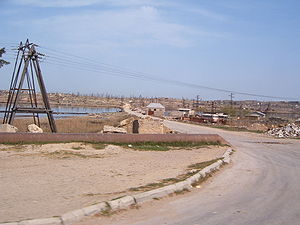
Apsjeronhalvøen
Oliefelt ved Baku
Apsjeronhalvøen er en region i Aserbajdsjan. Baku, den største og mest folkerige by i landet, og storbyområdet omkring byen med forstæderne Sumqayit og Khirdalan ligger på halvøen.